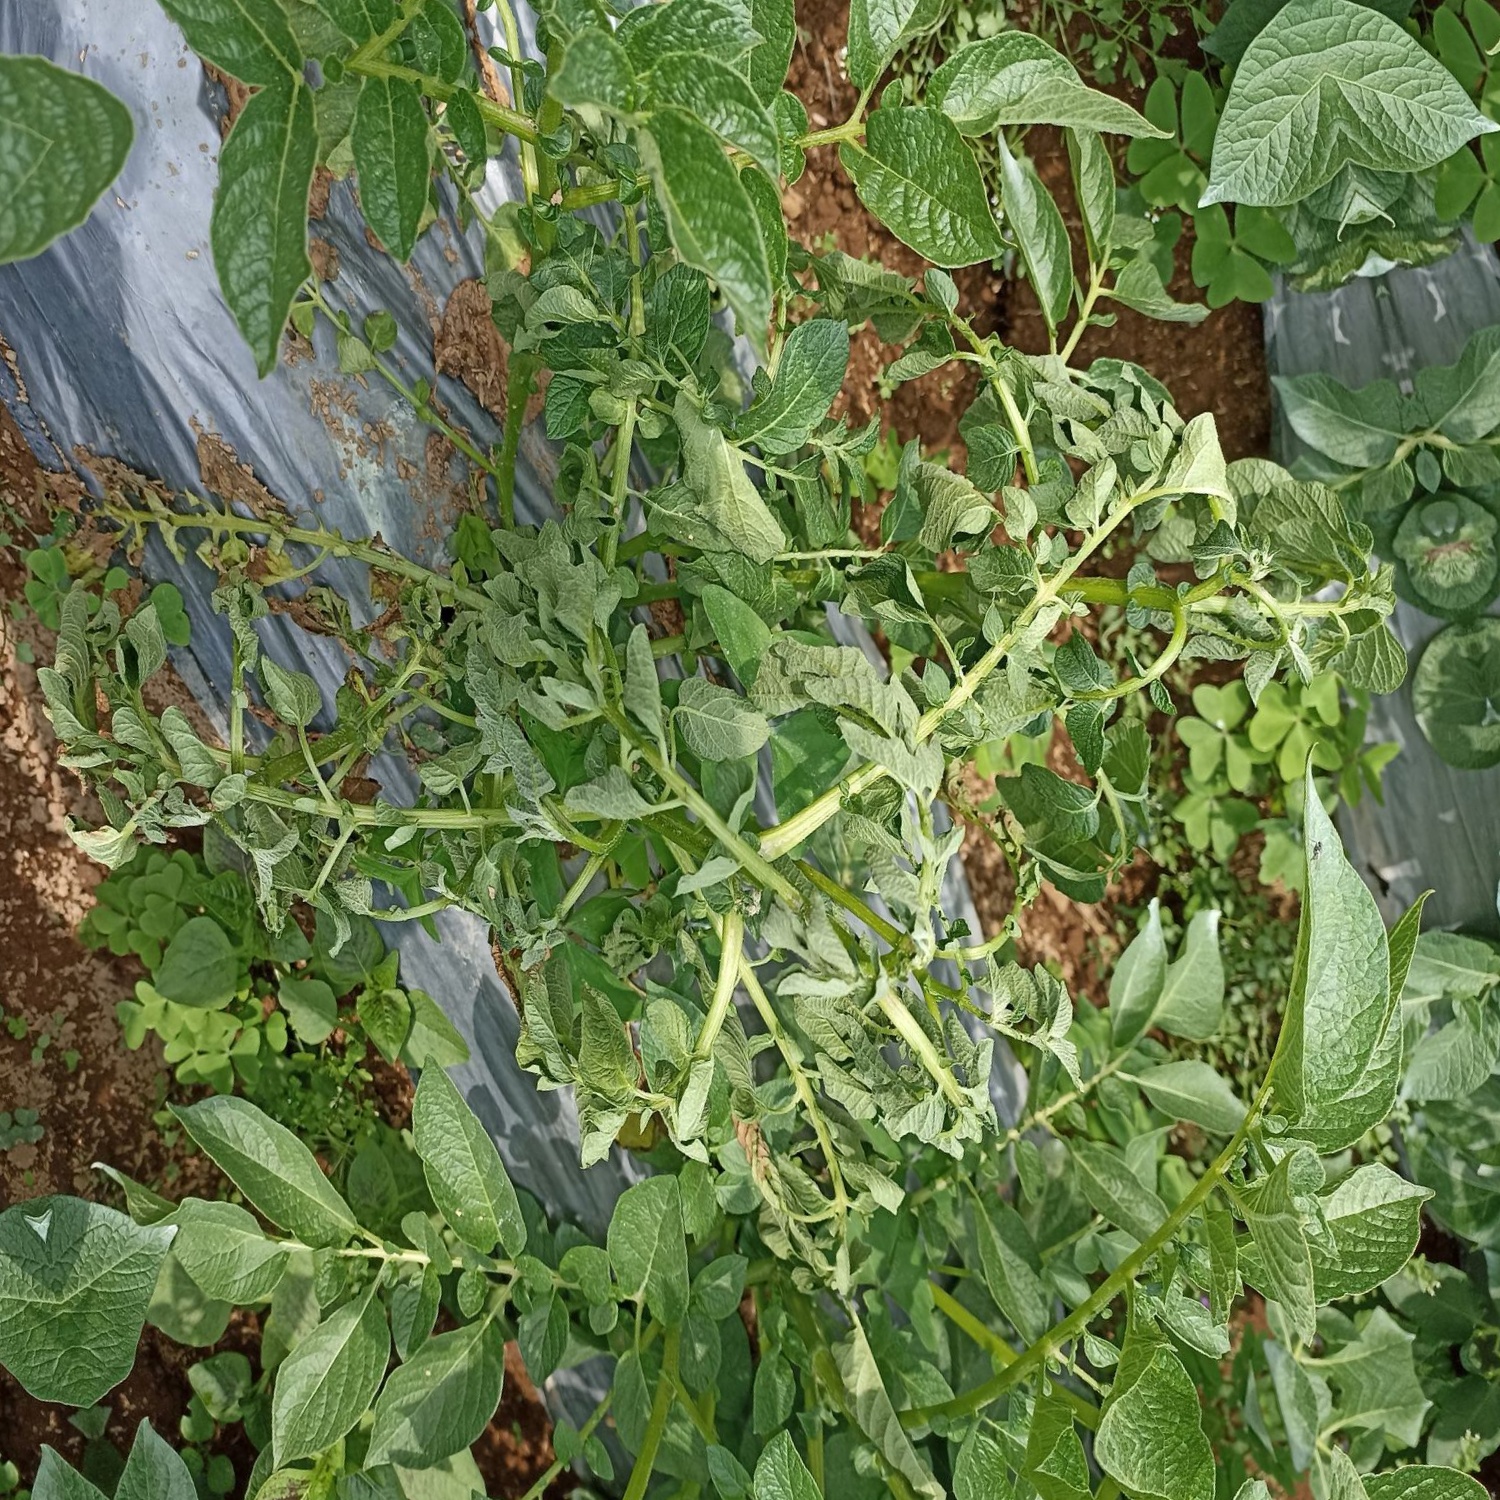
Etiqueta: Pudricion_Parda